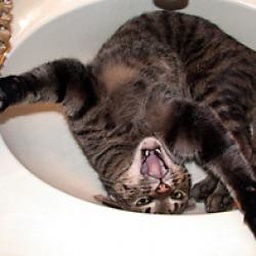
Dat's a crazy cat in the sink